Royal Worcester

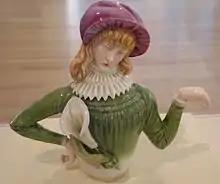
Female side of Aesthetic teapot designed by R. W. Binns and modeled by James Hadley, 1881.

A rebuilding after a fire in early 1850s was overseen by new owners, William Henry Kerr and Richard William Binns. The Worcester Royal Porcelain Company Limited was formed in 1862 after Kerr's retirement (Binns partnered with Edward Philips).